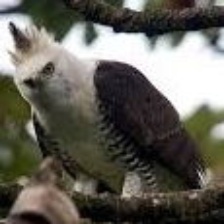
Species: ORNATE HAWK EAGLE
Scientific name: SPIZAETUS ORNATUS